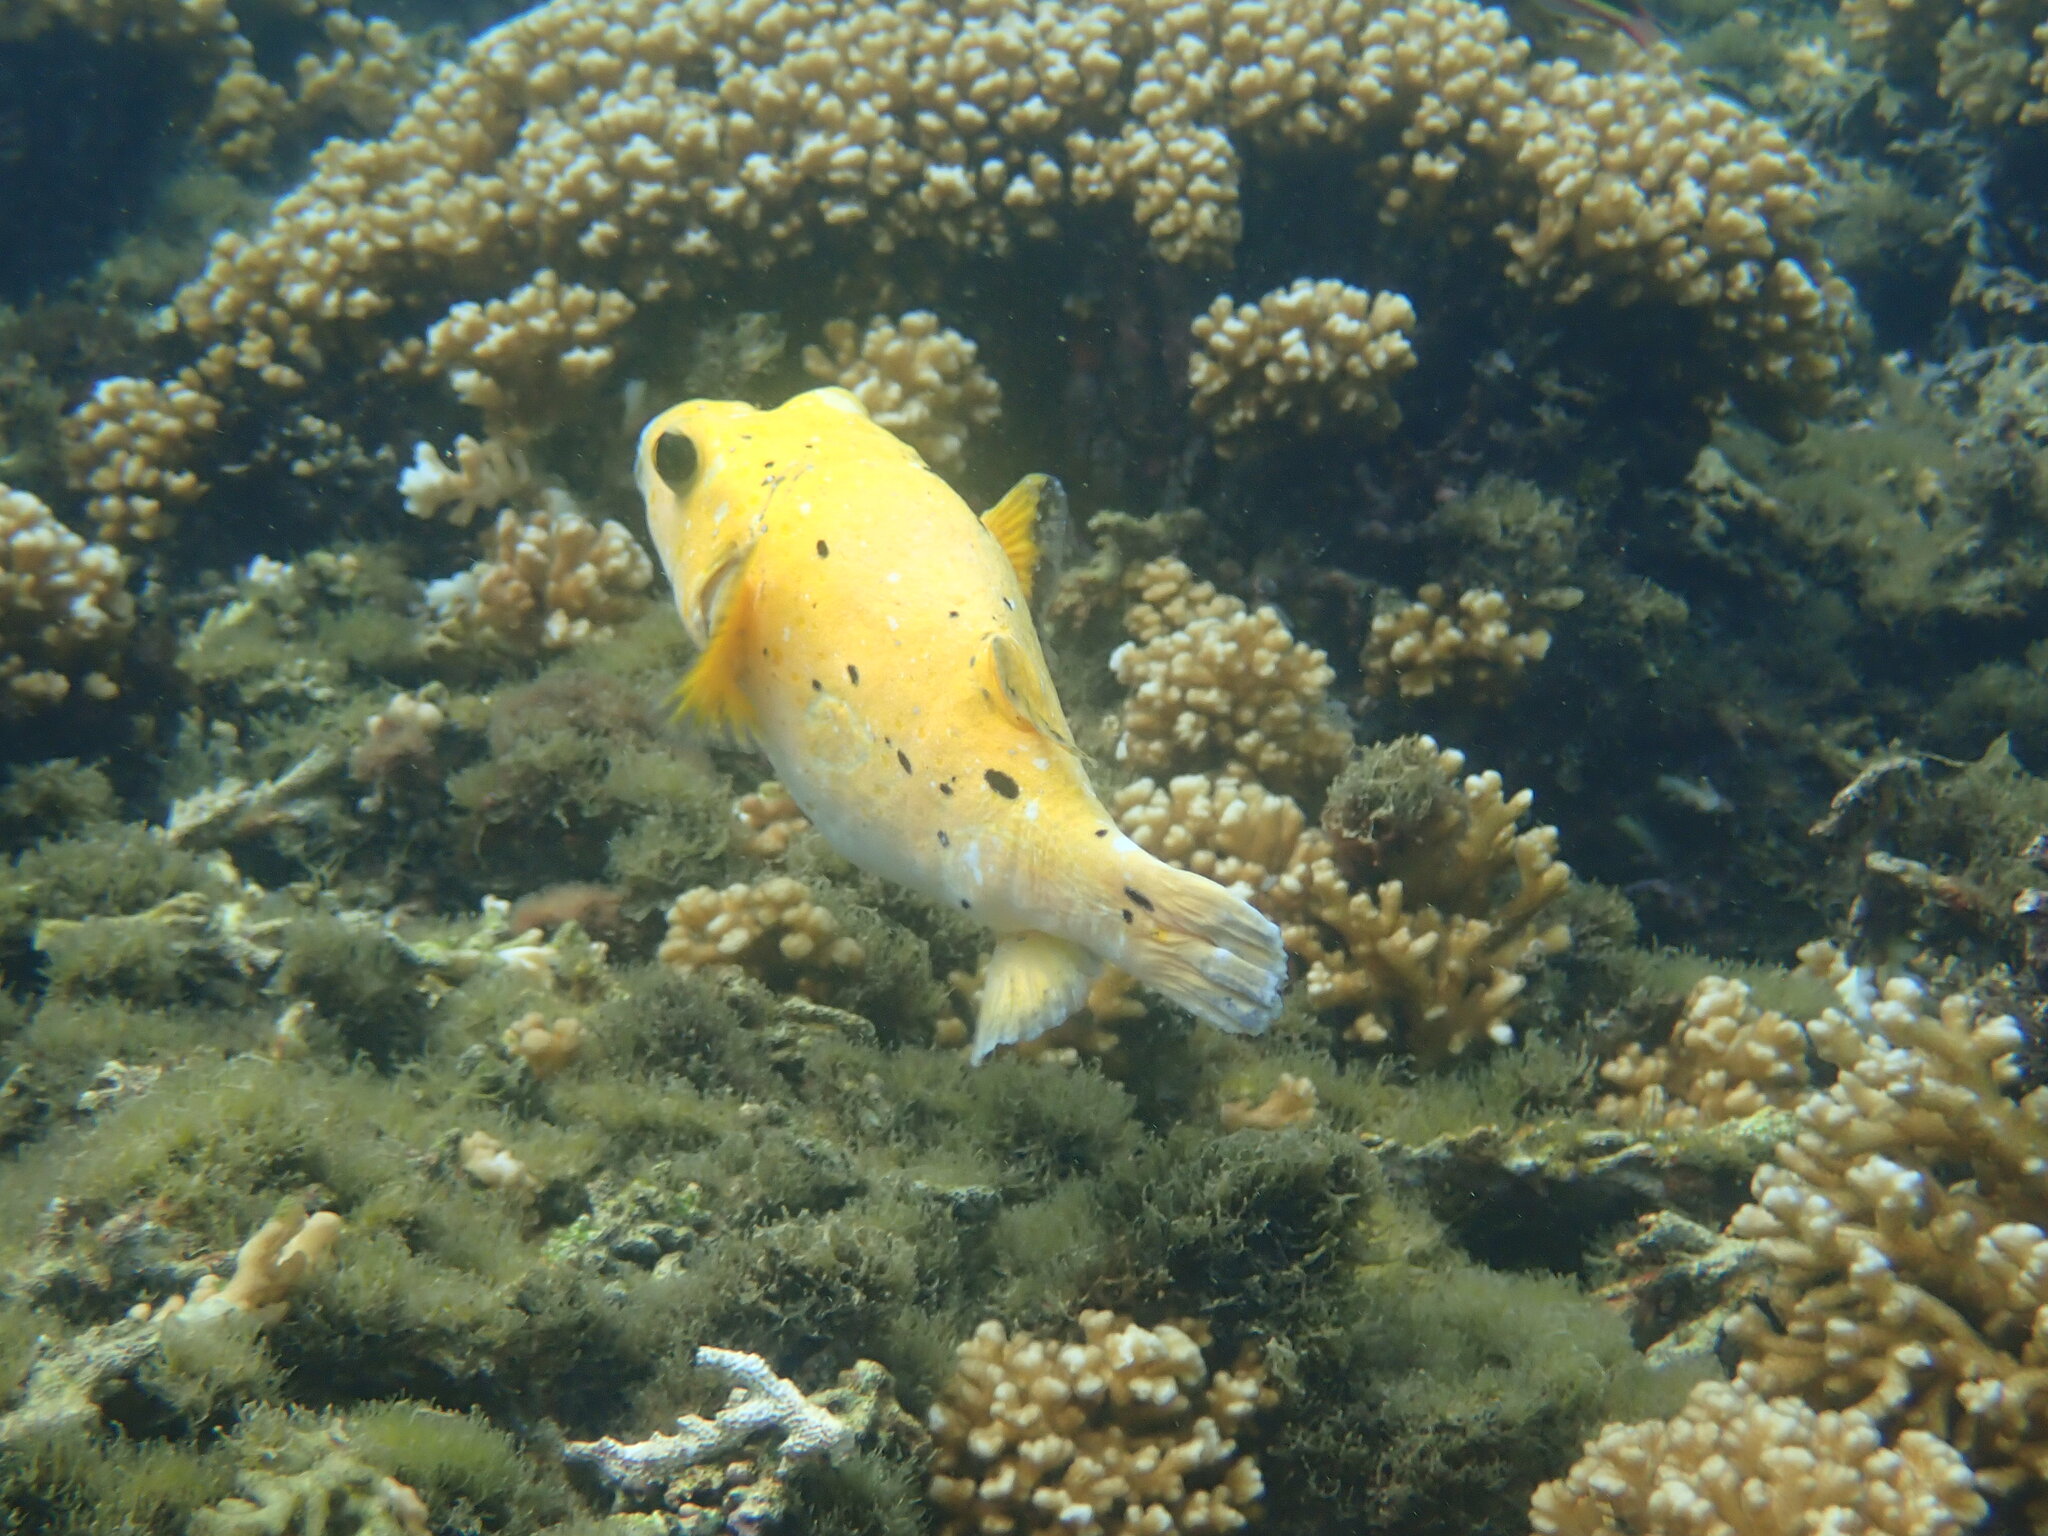
Arothron meleagris (Guineafowl Puffer)